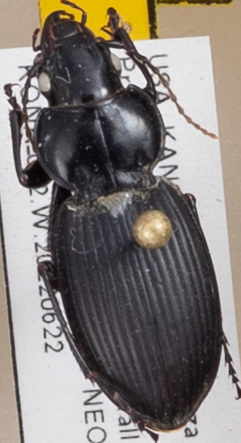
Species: Cyclotrachelus sodalis colossus
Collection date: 2022-06-22
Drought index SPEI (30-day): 0.794
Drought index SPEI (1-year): -0.078
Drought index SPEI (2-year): -0.086